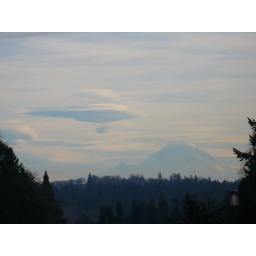
Alien ship cloud over UW (3)